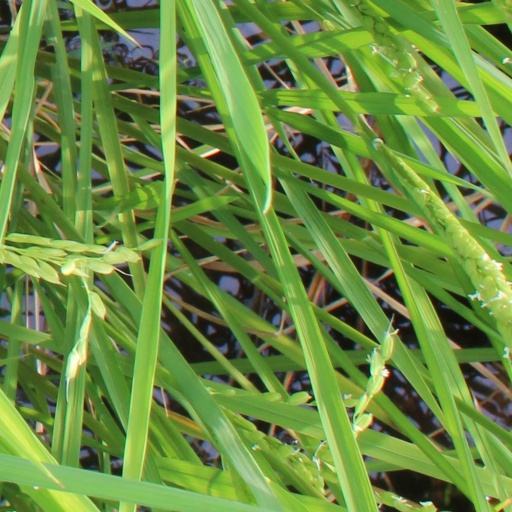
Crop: rice